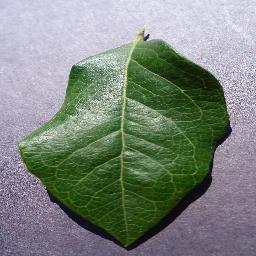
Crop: blueberry
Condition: healthy